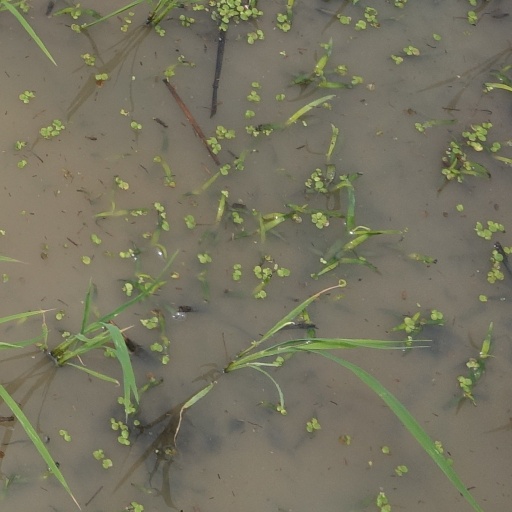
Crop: rice